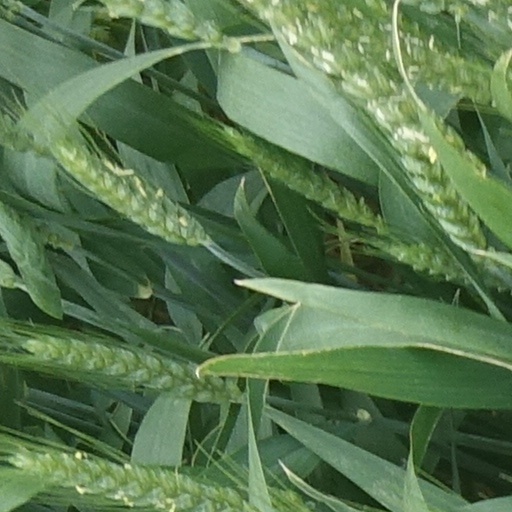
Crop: wheat